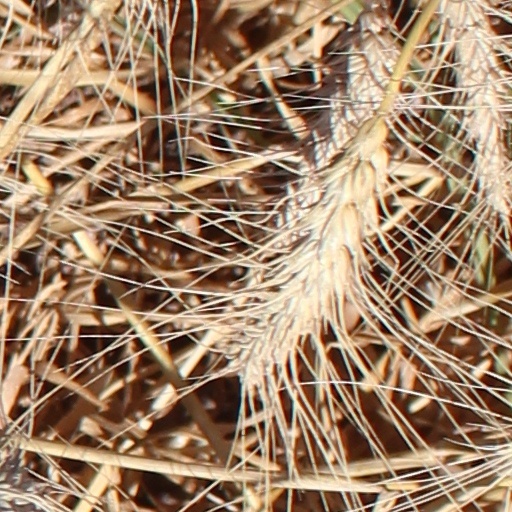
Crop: wheat